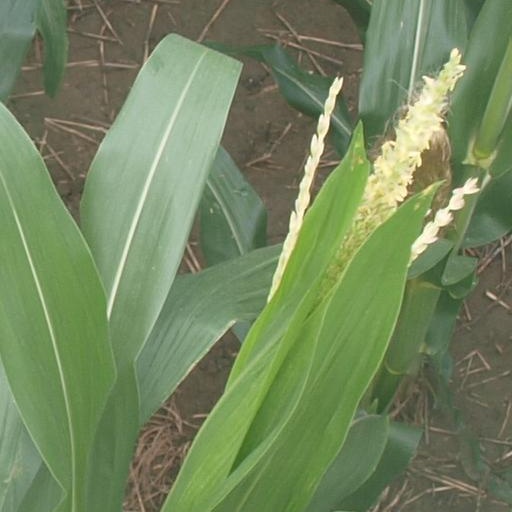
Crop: maize; corn